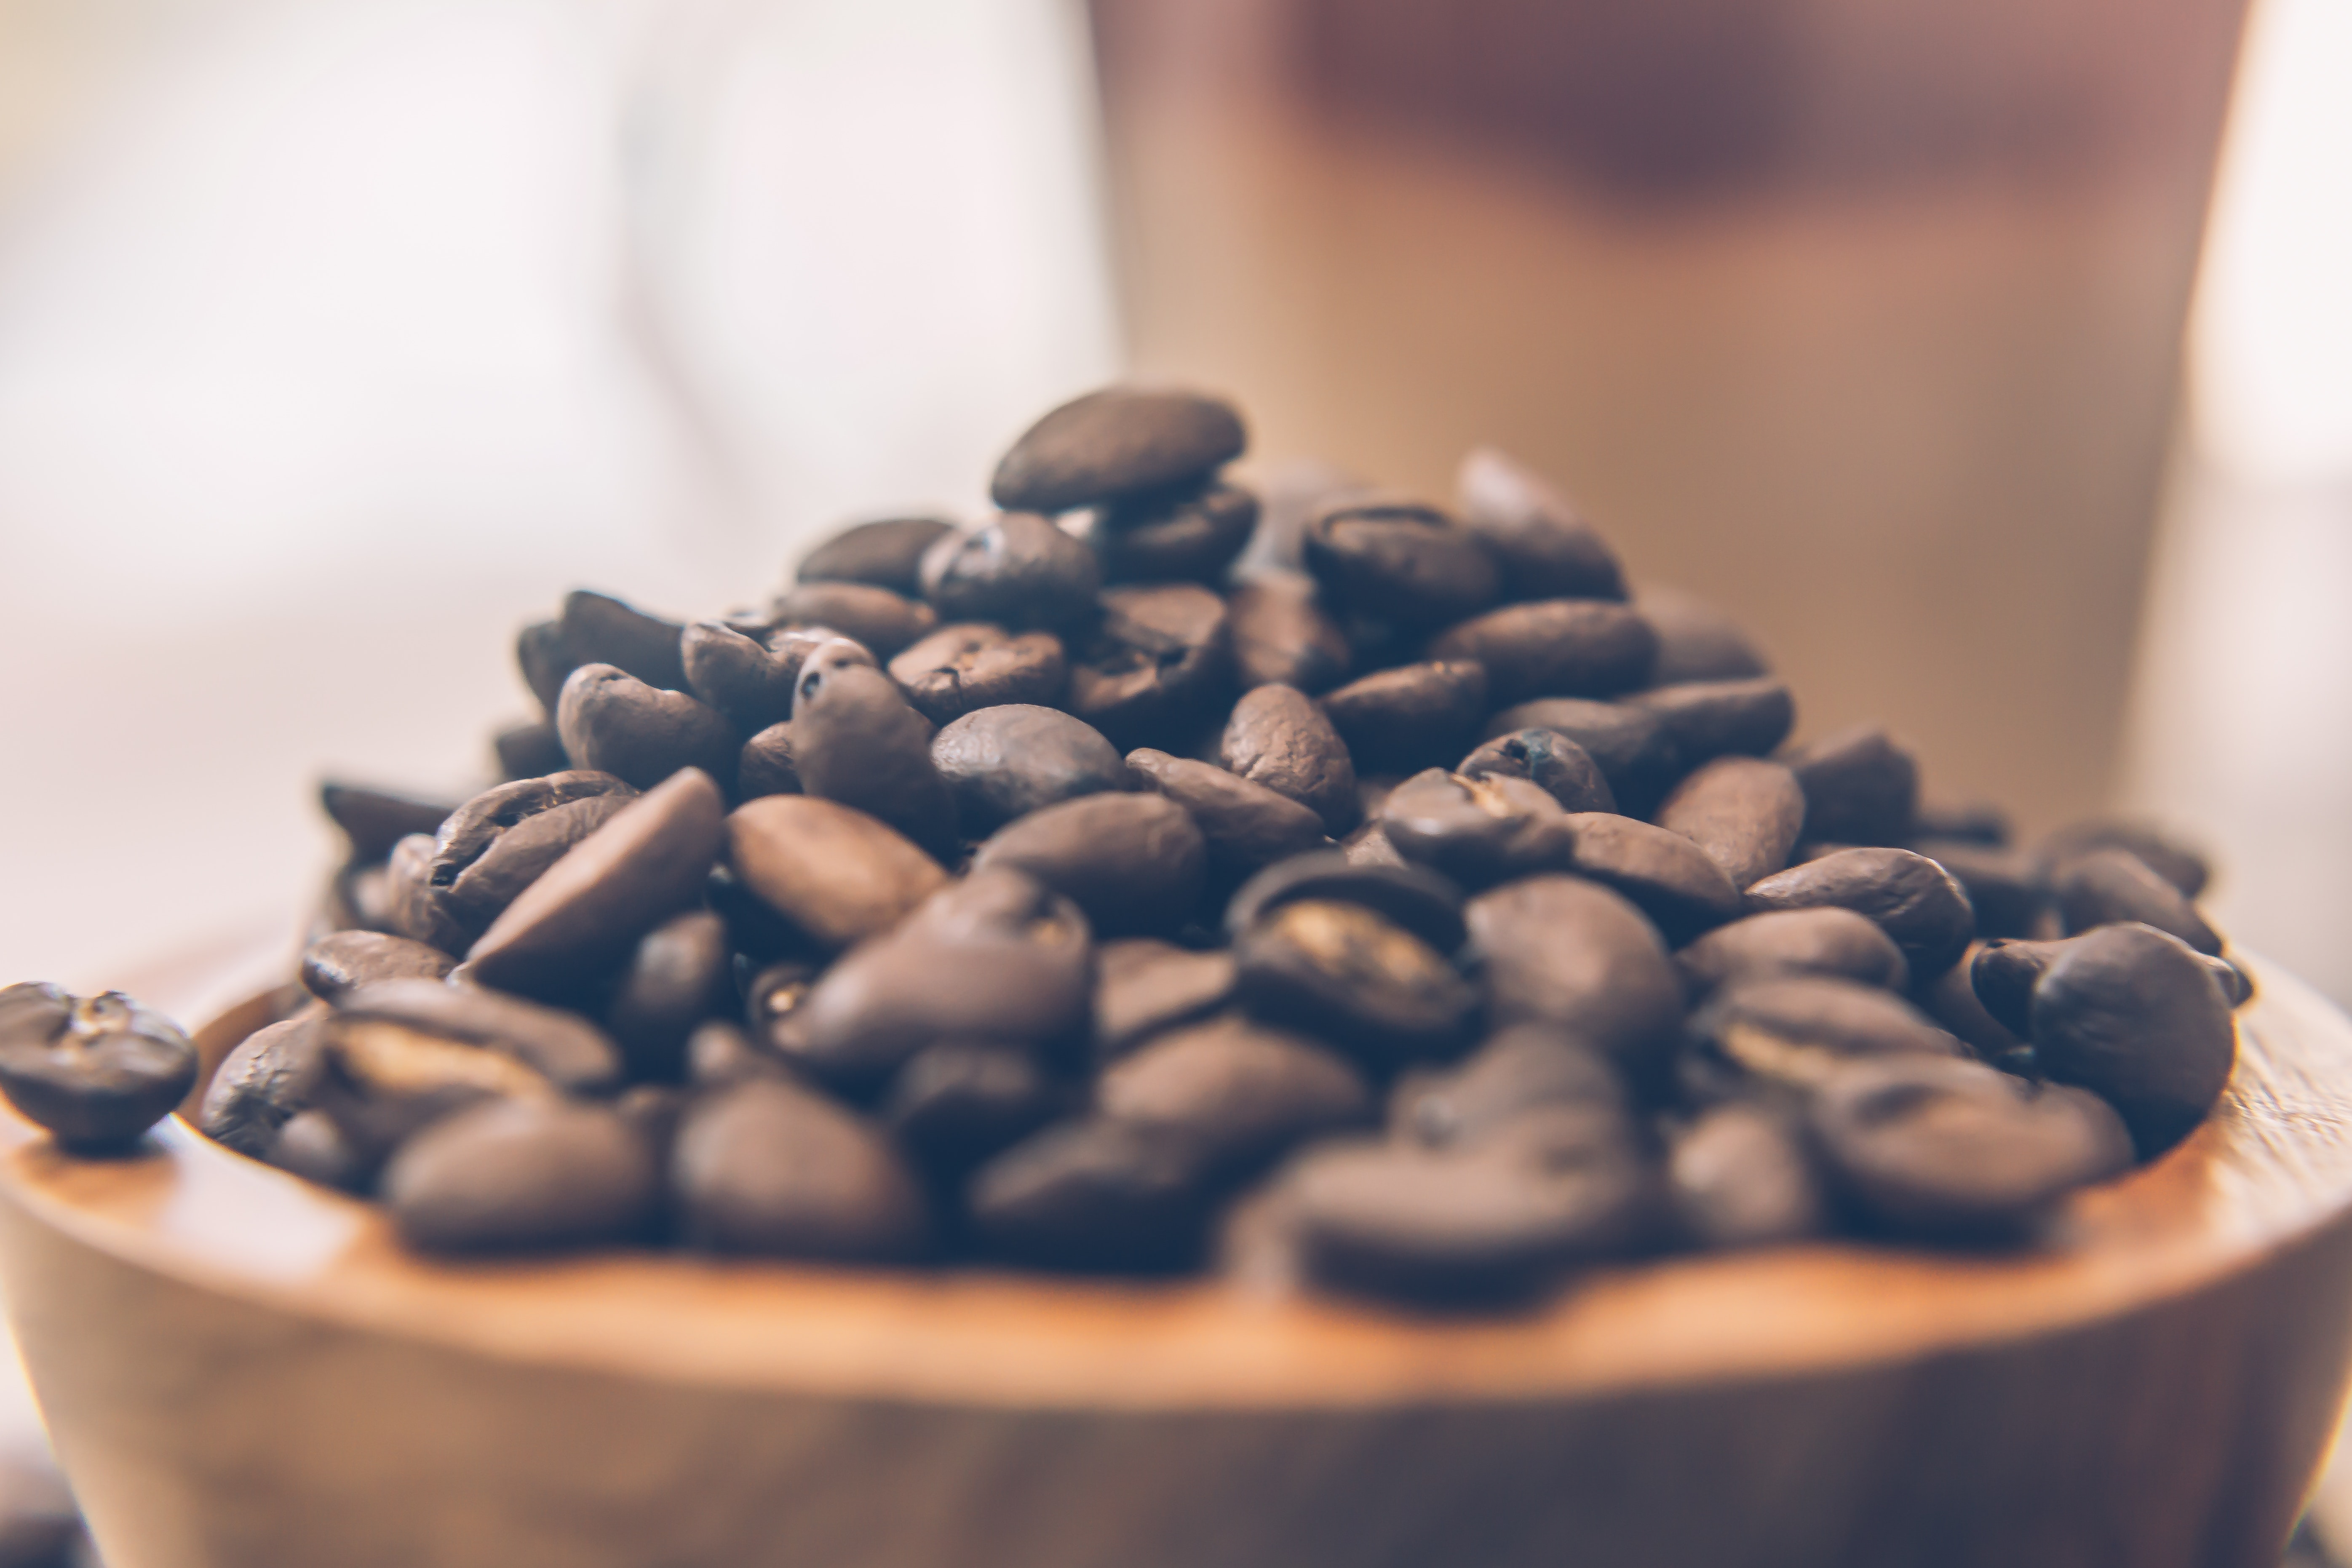
jamaican blue mountain coffee, food, caffeine, Java coffee, Single origin coffee, bean, plant, photography, kopi luwak, vegetable, superfood, kona coffee, drink, coffee, seed